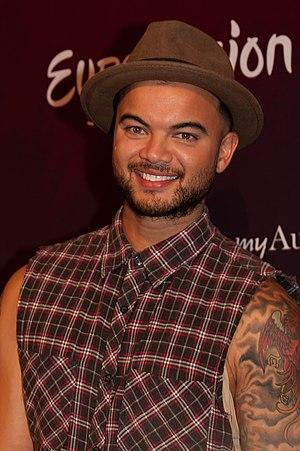
Le Concours Eurovision de la chanson est un événement annuel organisé par l'Union européenne de radio-télévision, l'UER. Il réunit les membres de l'Union dans le cadre d'une compétition musicale, diffusée en direct et en simultané par tous les diffuseurs participants. Il est retransmis à la télévision, la radio et sur Internet. Appelé plus communément Eurovision, d'après le réseau télévisé du même nom, il a été inventé par le directeur général de la télévision publique suisse, Marcel Bezençon, sur le modèle du Festival de Sanremo, créé peu de temps auparavant. Sa toute première édition a eu lieu le 24 mai 1956, à Lugano, en Suisse. Sept pays fondateurs ont concouru alors pour la victoire. Depuis, le Concours s'est tenu chaque année pendant 64 ans avant que la pandémie de Covid-19 ne force l'annulation de l'édition 2020. Le nombre de pays participants n'a cessé d'augmenter, passant de sept à une quarantaine au XXIᵉ siècle. À travers les décennies, le Concours a évolué, s'est adapté et réinventé, accompagnant les développements technologiques et musicaux, mais aussi historiques et politiques.